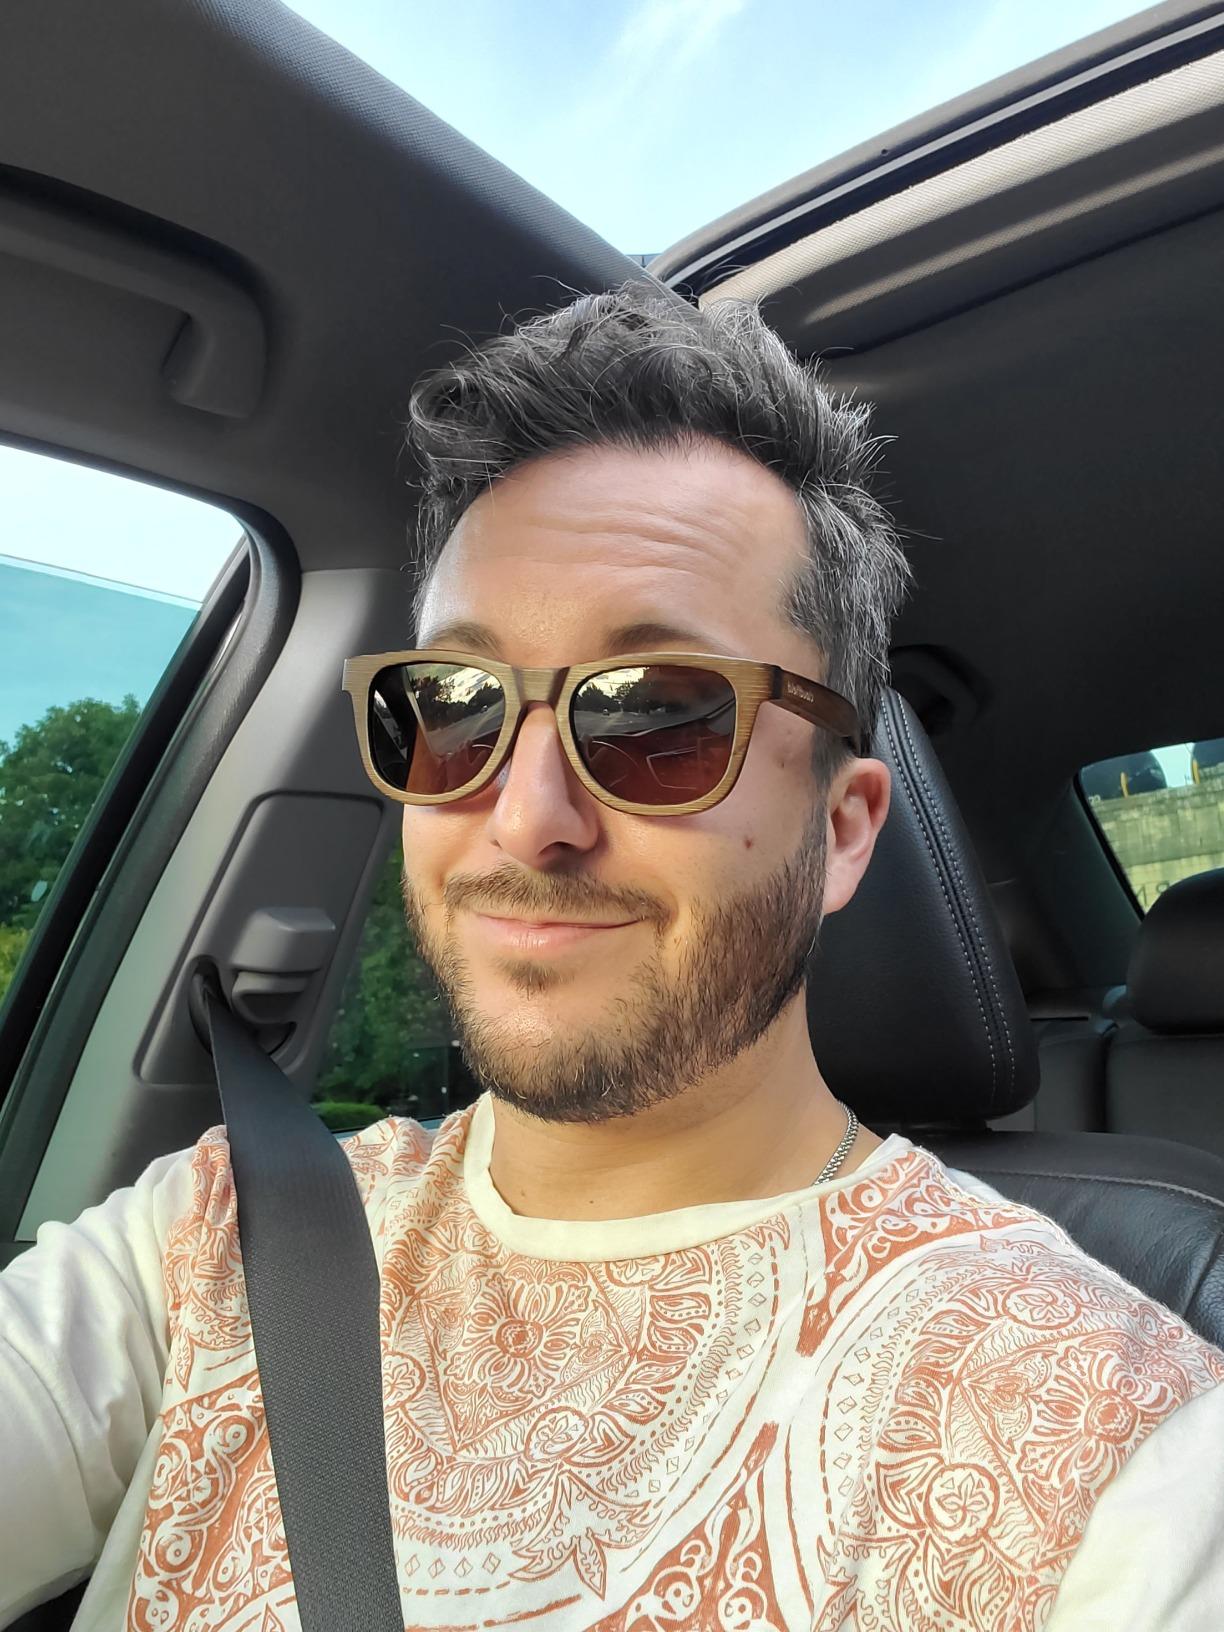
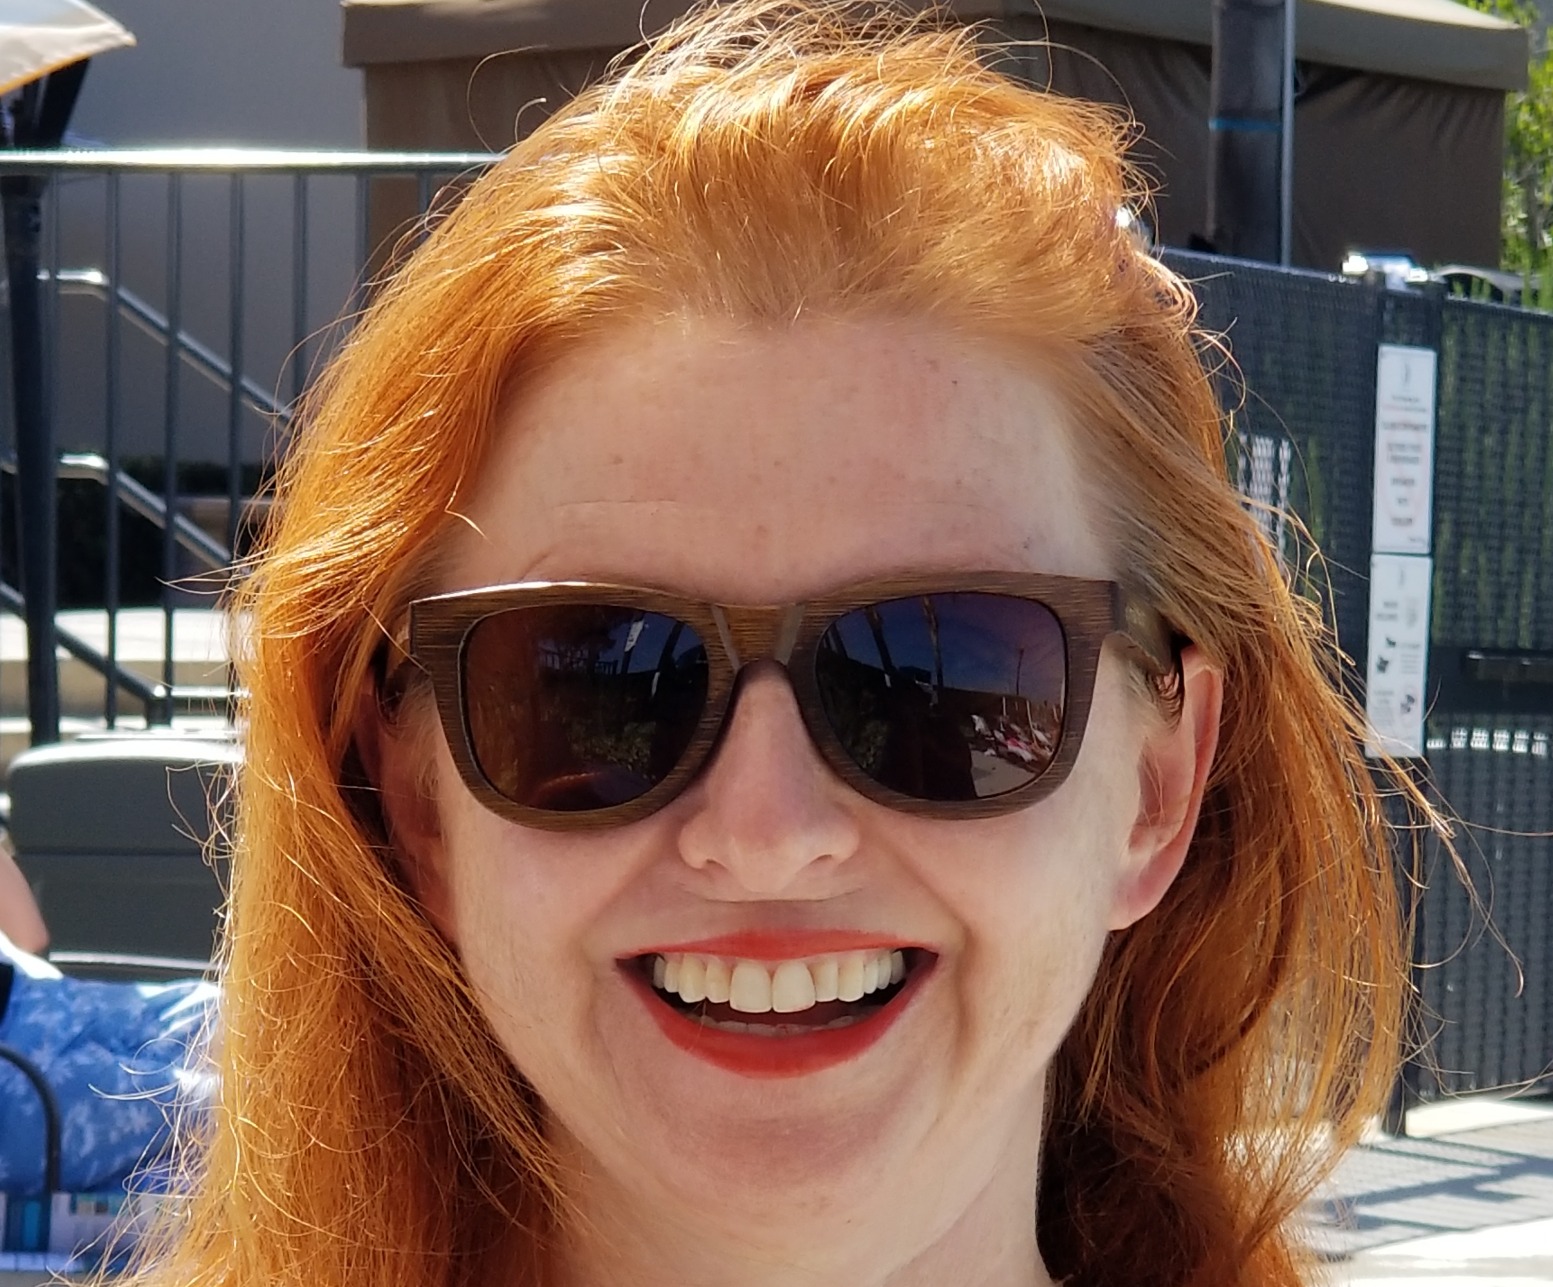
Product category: accessories_sunglasses
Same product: yes